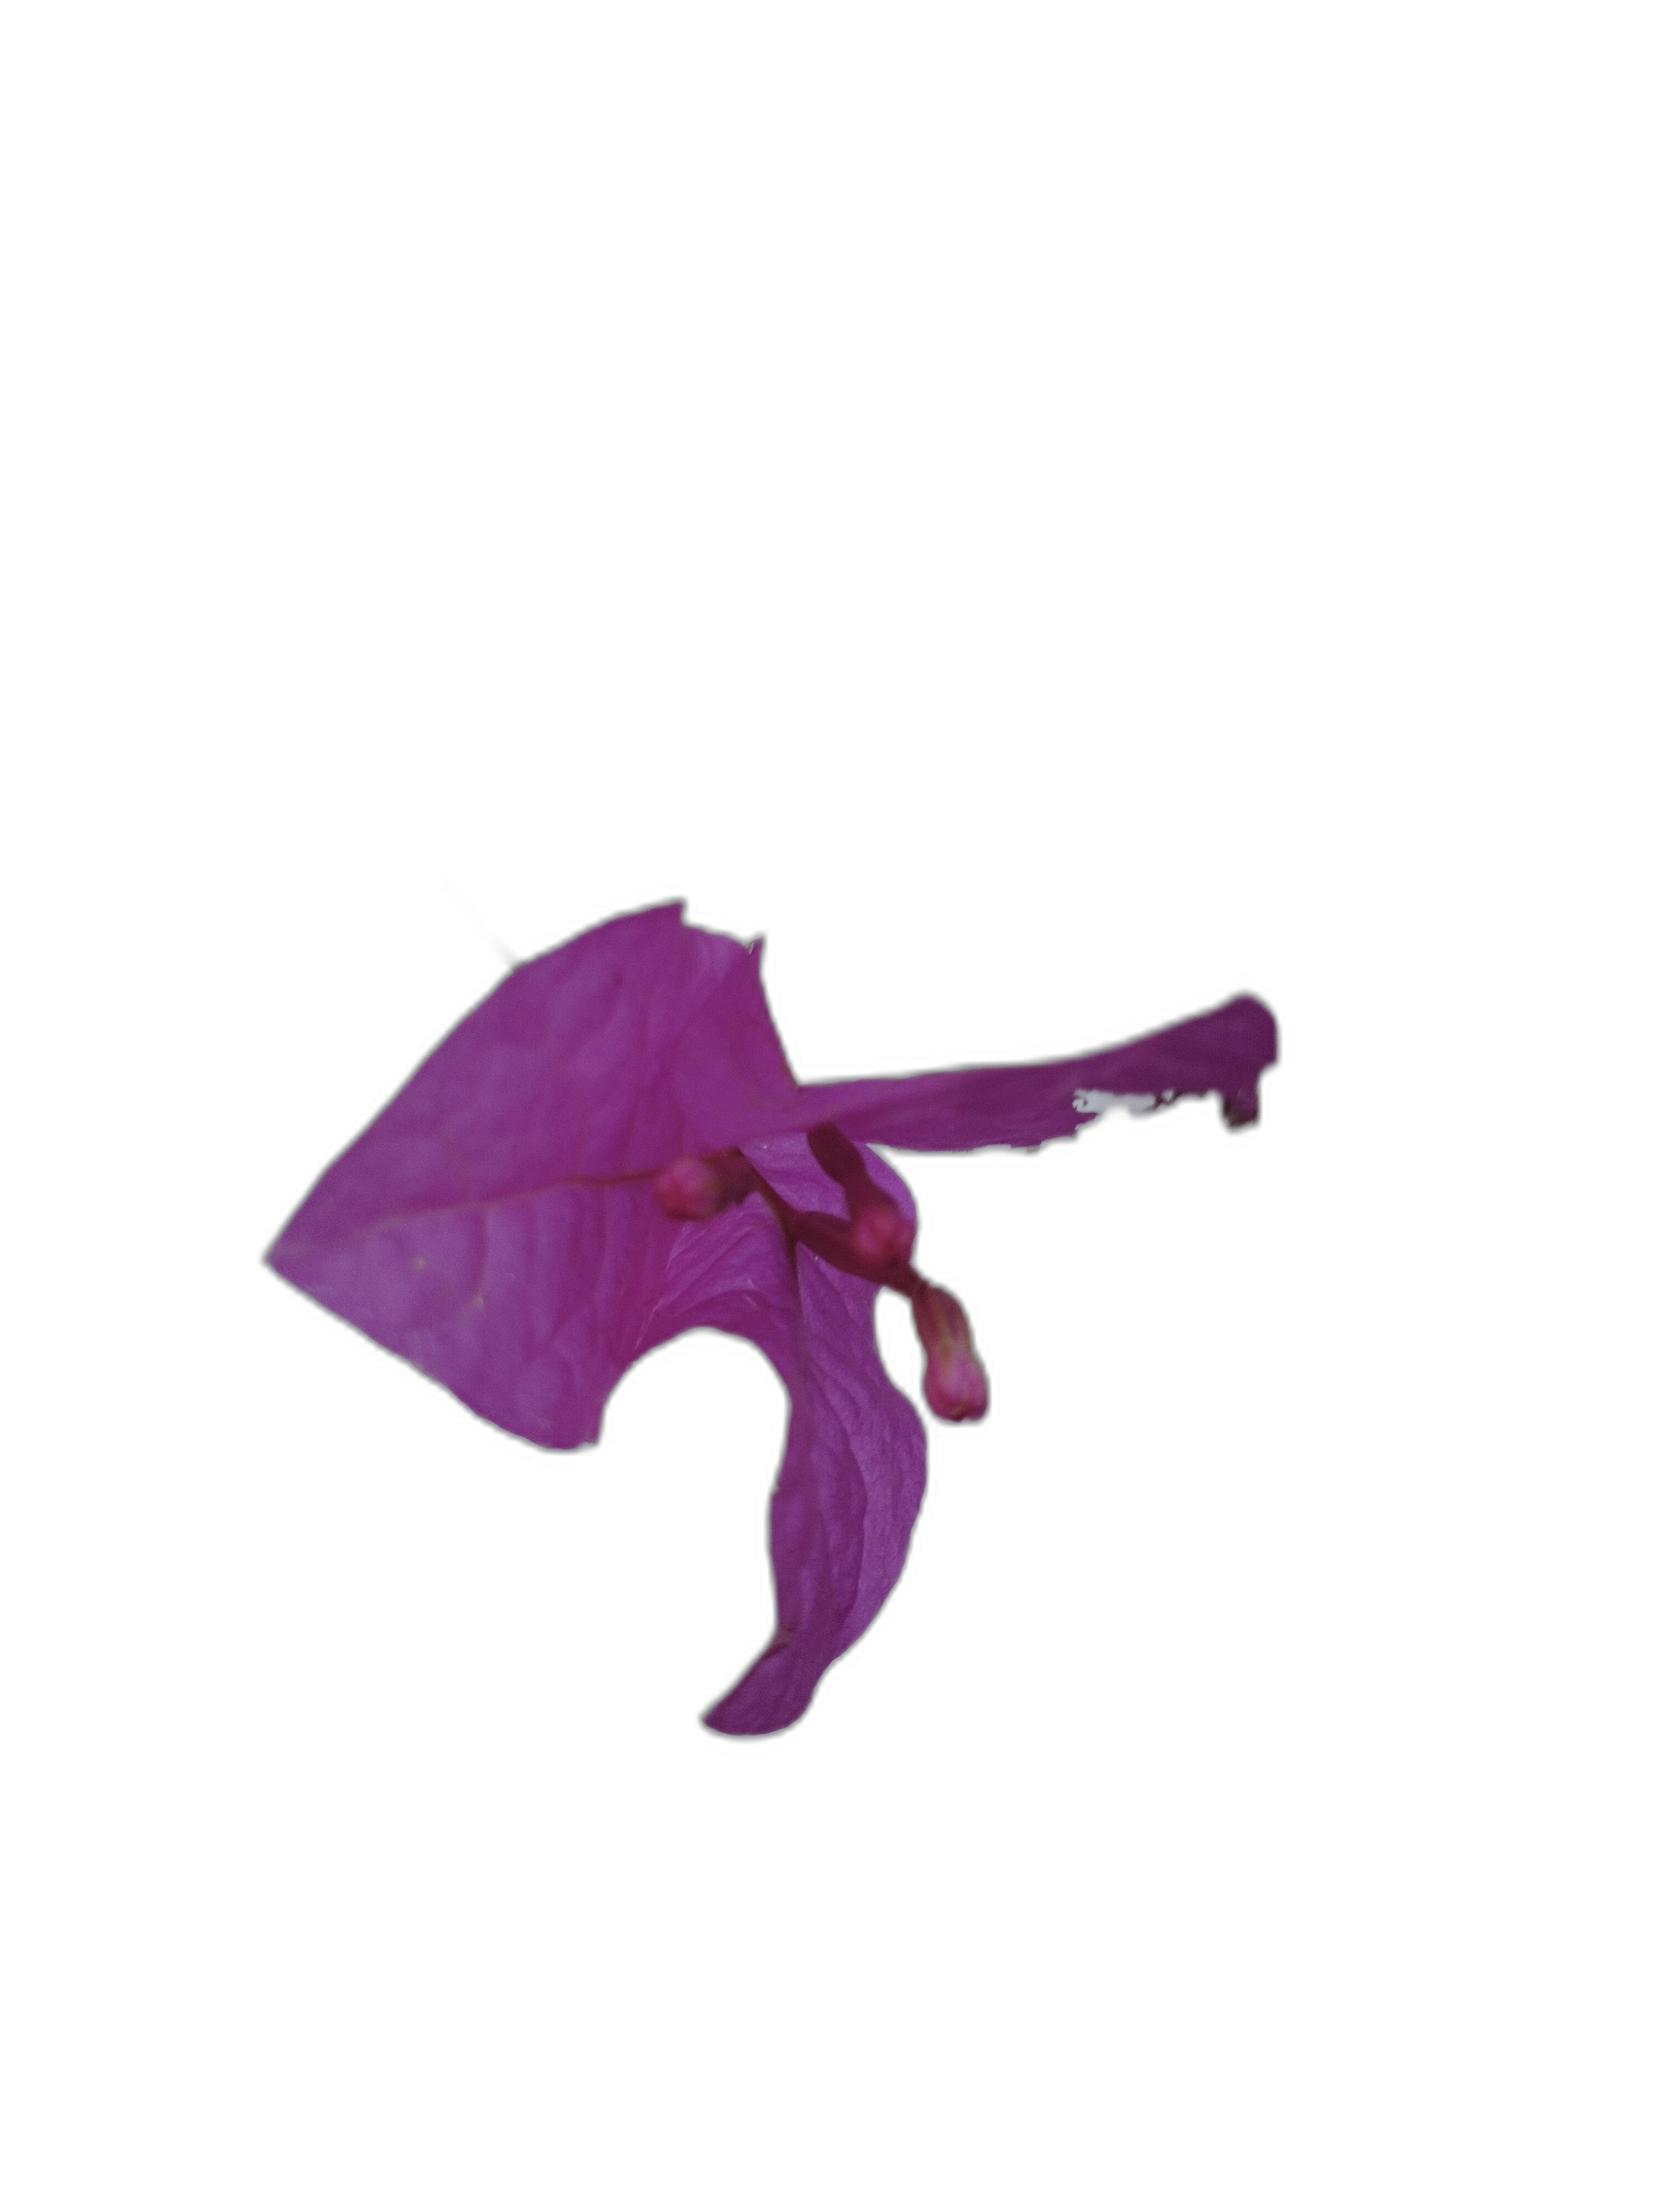
Label: Bougainvillea